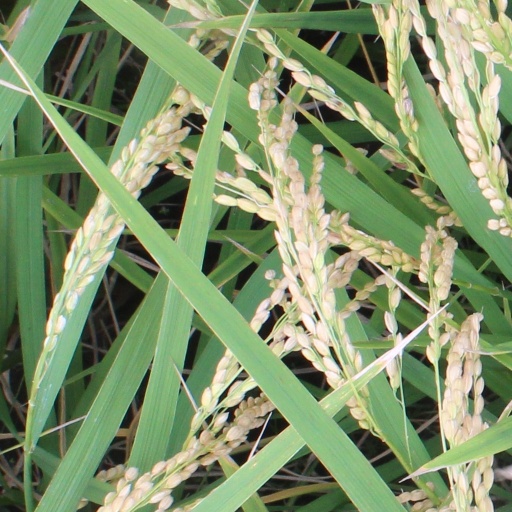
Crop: rice